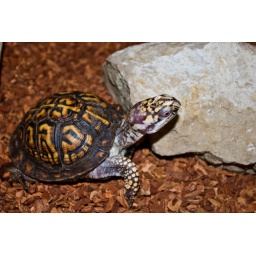
Little box turtle in the nature center at Glen Helen